Gemini 6A

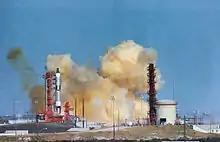
The launch abort of Gemini 6A, attempted December 12, 1965

The first attempt to launch the 6A mission (second attempt for Gemini spacecraft No. 6) was on December 12, 1965, at 9:54 a.m. EST. All went well right up to ignition; the engines ignited, but after about 1.5 seconds they abruptly shut down. Since the lift-off clock had started in the spacecraft, mission rules dictated that Wally Schirra, as the commander, had to immediately pull the D-ring between his knees and activate the ejection seats, carrying the astronauts away from the disaster that would be the result of a fully fueled Titan II falling back onto LC-19. However, Schirra did not feel any movement and knew that the booster had not lifted, so he decided not to abort. His quick thinking probably saved the mission as the reliability of the Gemini ejector seats was questionable; the astronauts could have been badly injured from high g-forces as the seats had to launch them at least 800 feet, which was deemed a safe distance from an exploding Titan II.